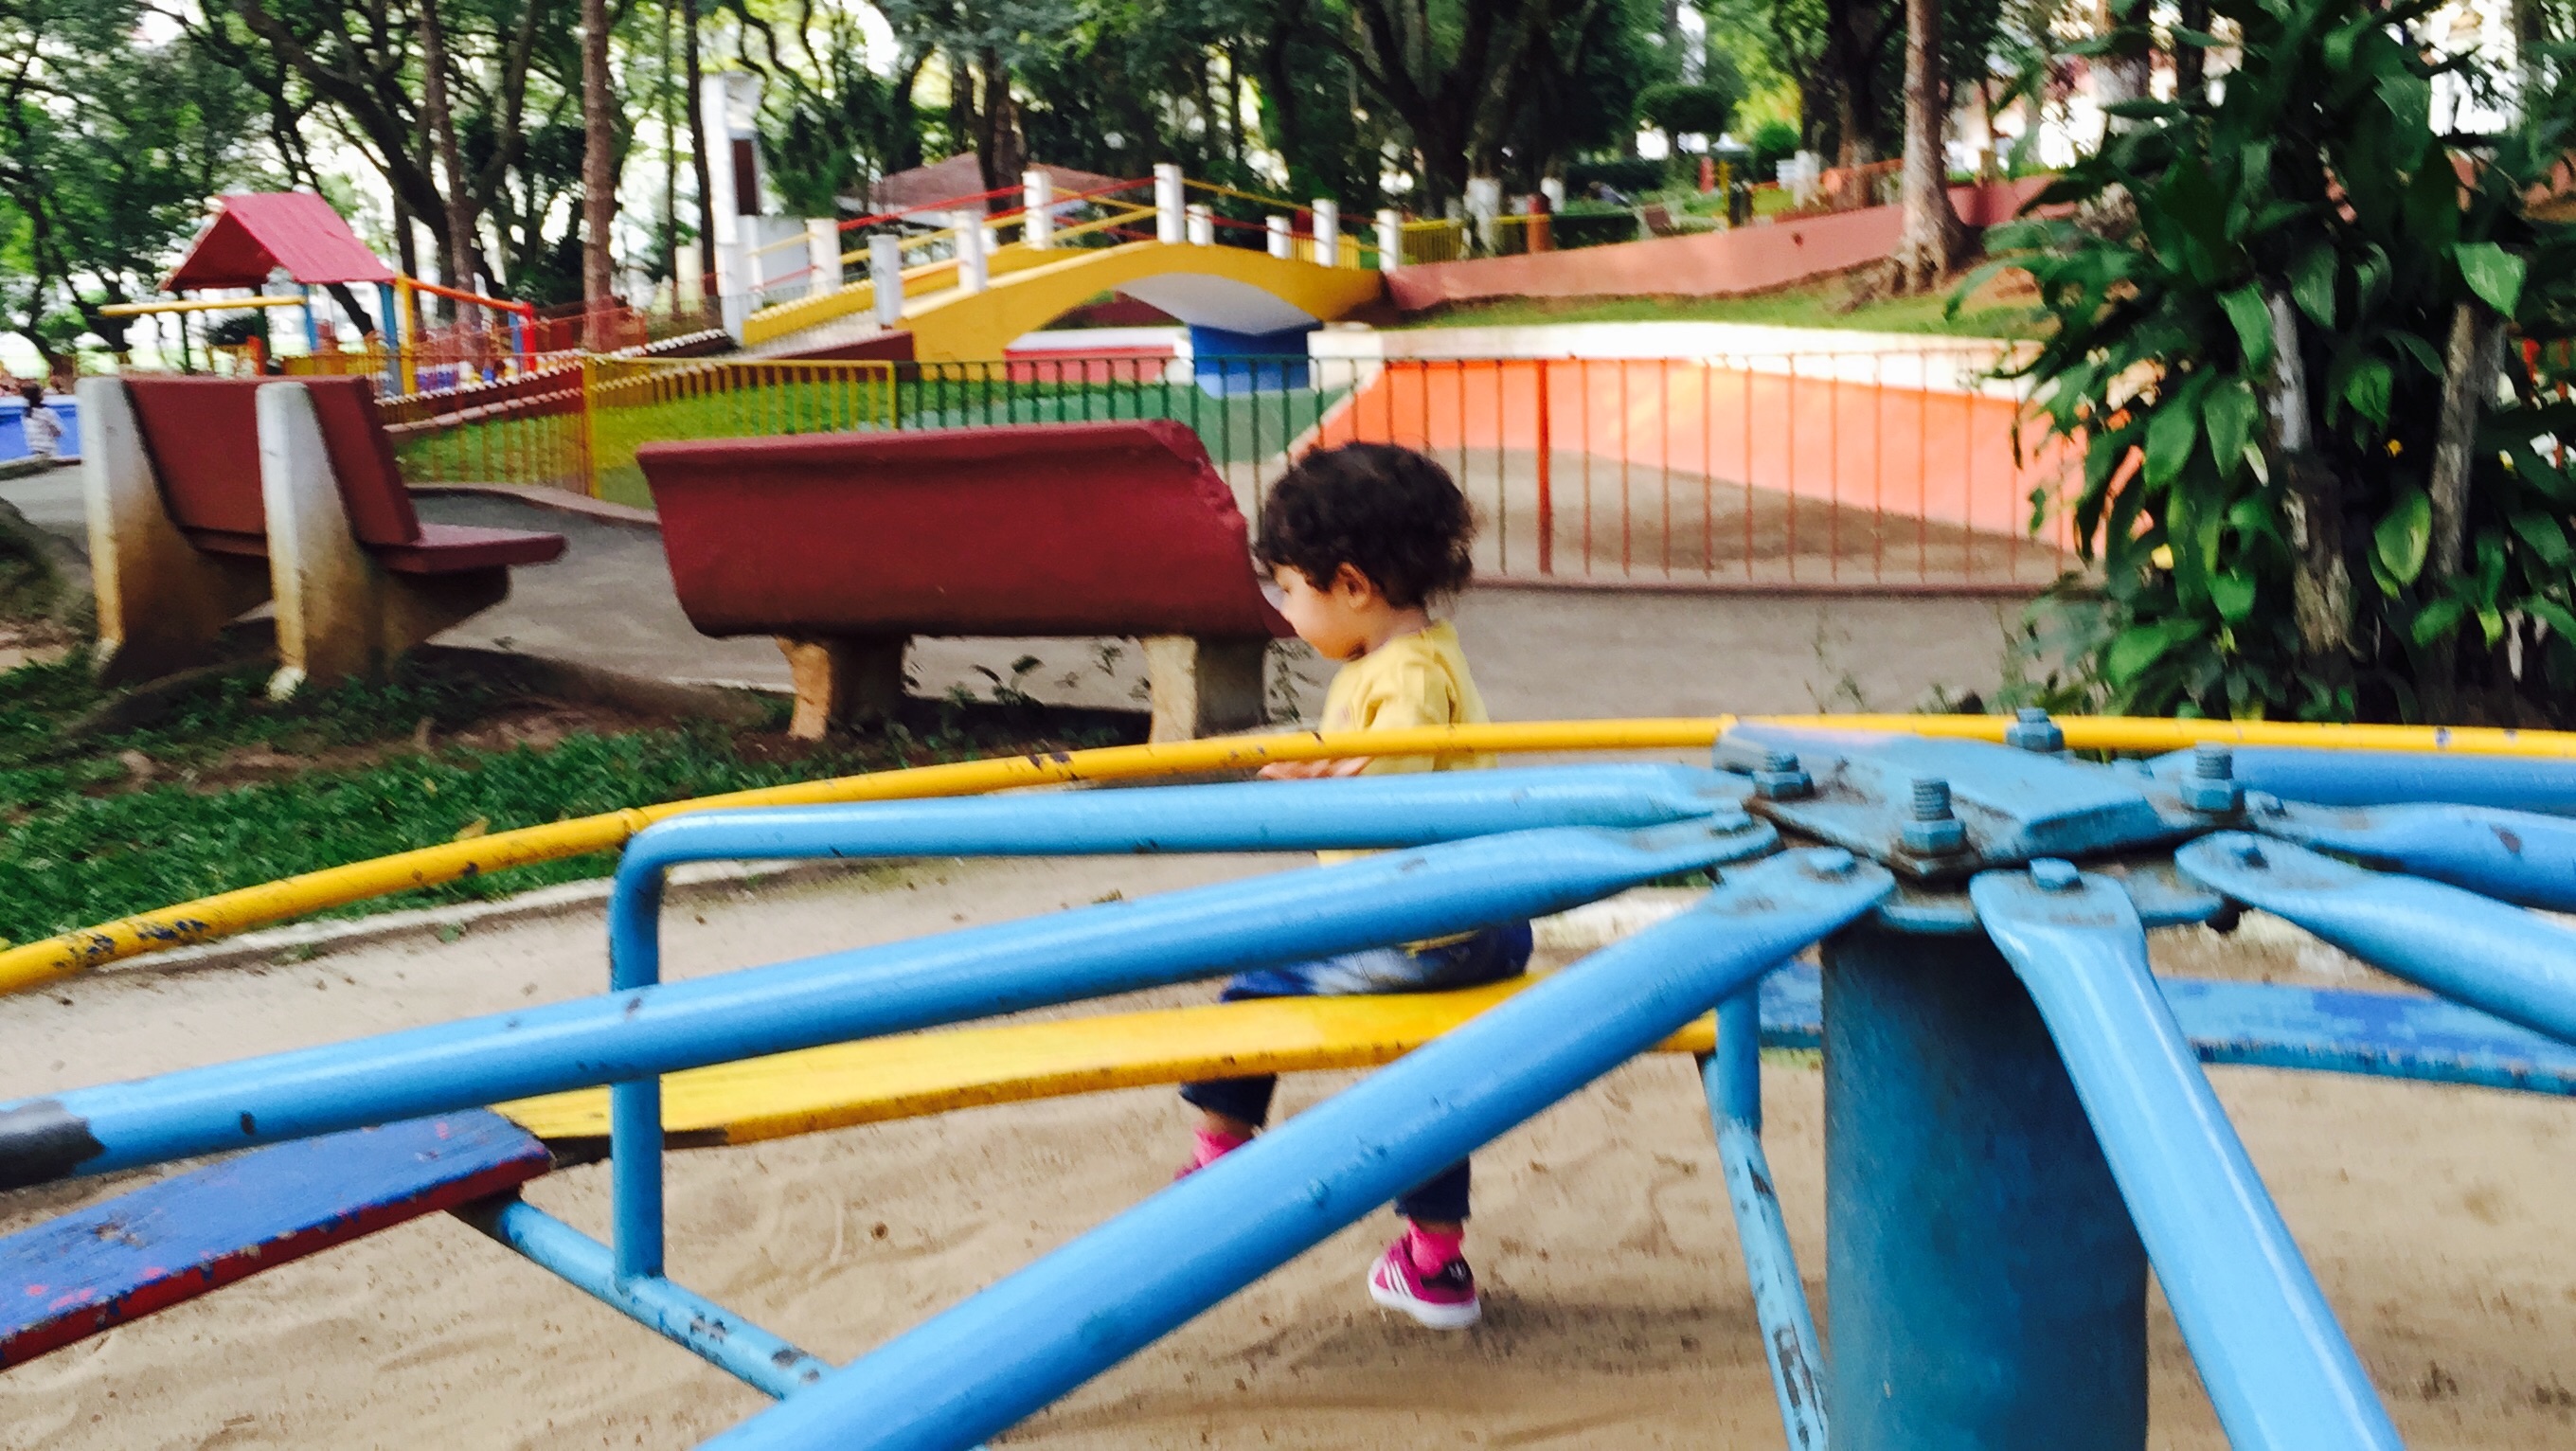
play, city, recreation, leisure, public space, playground, water park, human settlement, outdoor play equipment, playground slide